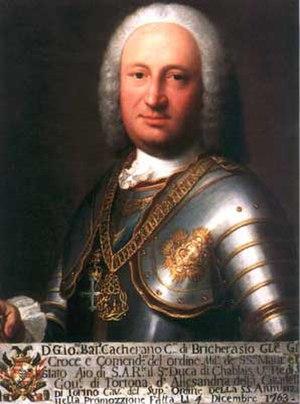
Portrait du lieutenant-général Jean-Baptiste Cacherano de Bricherasio.